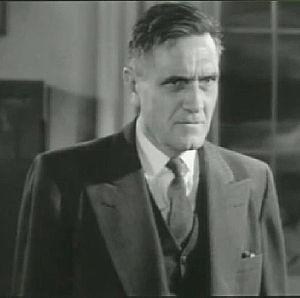
Morris Ankrum, de son vrai nom Stephen Morris Nussbaum, est un acteur américain né le 27 août 1896 à Danville et mort le 2 septembre 1964 à Pasadena.